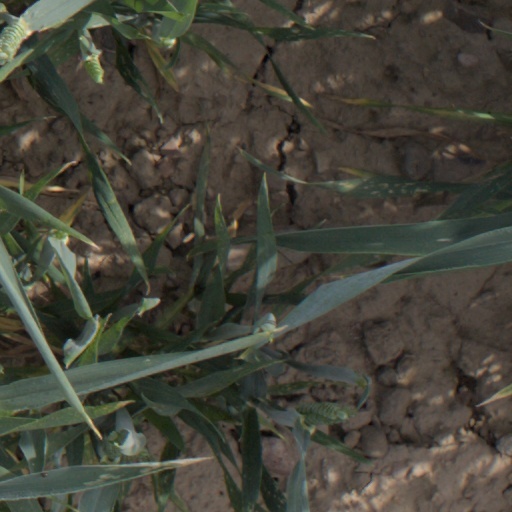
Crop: wheat